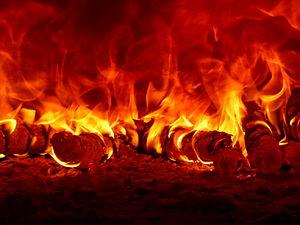
Famille italienne, d'origine Camunienne, proto-celte, descendant des fils d'Aodh, liée aux tribus primitives gaéliques écossaises et irlandaises et aux clans écossais, Mc Coy et Mc Farlane, avant la christianisation, établie à Bienno, reconnu comme l'un des 5 plus beaux villages d'Italie, dans la province de Brescia, dans le Val Camonica en Lombardie.